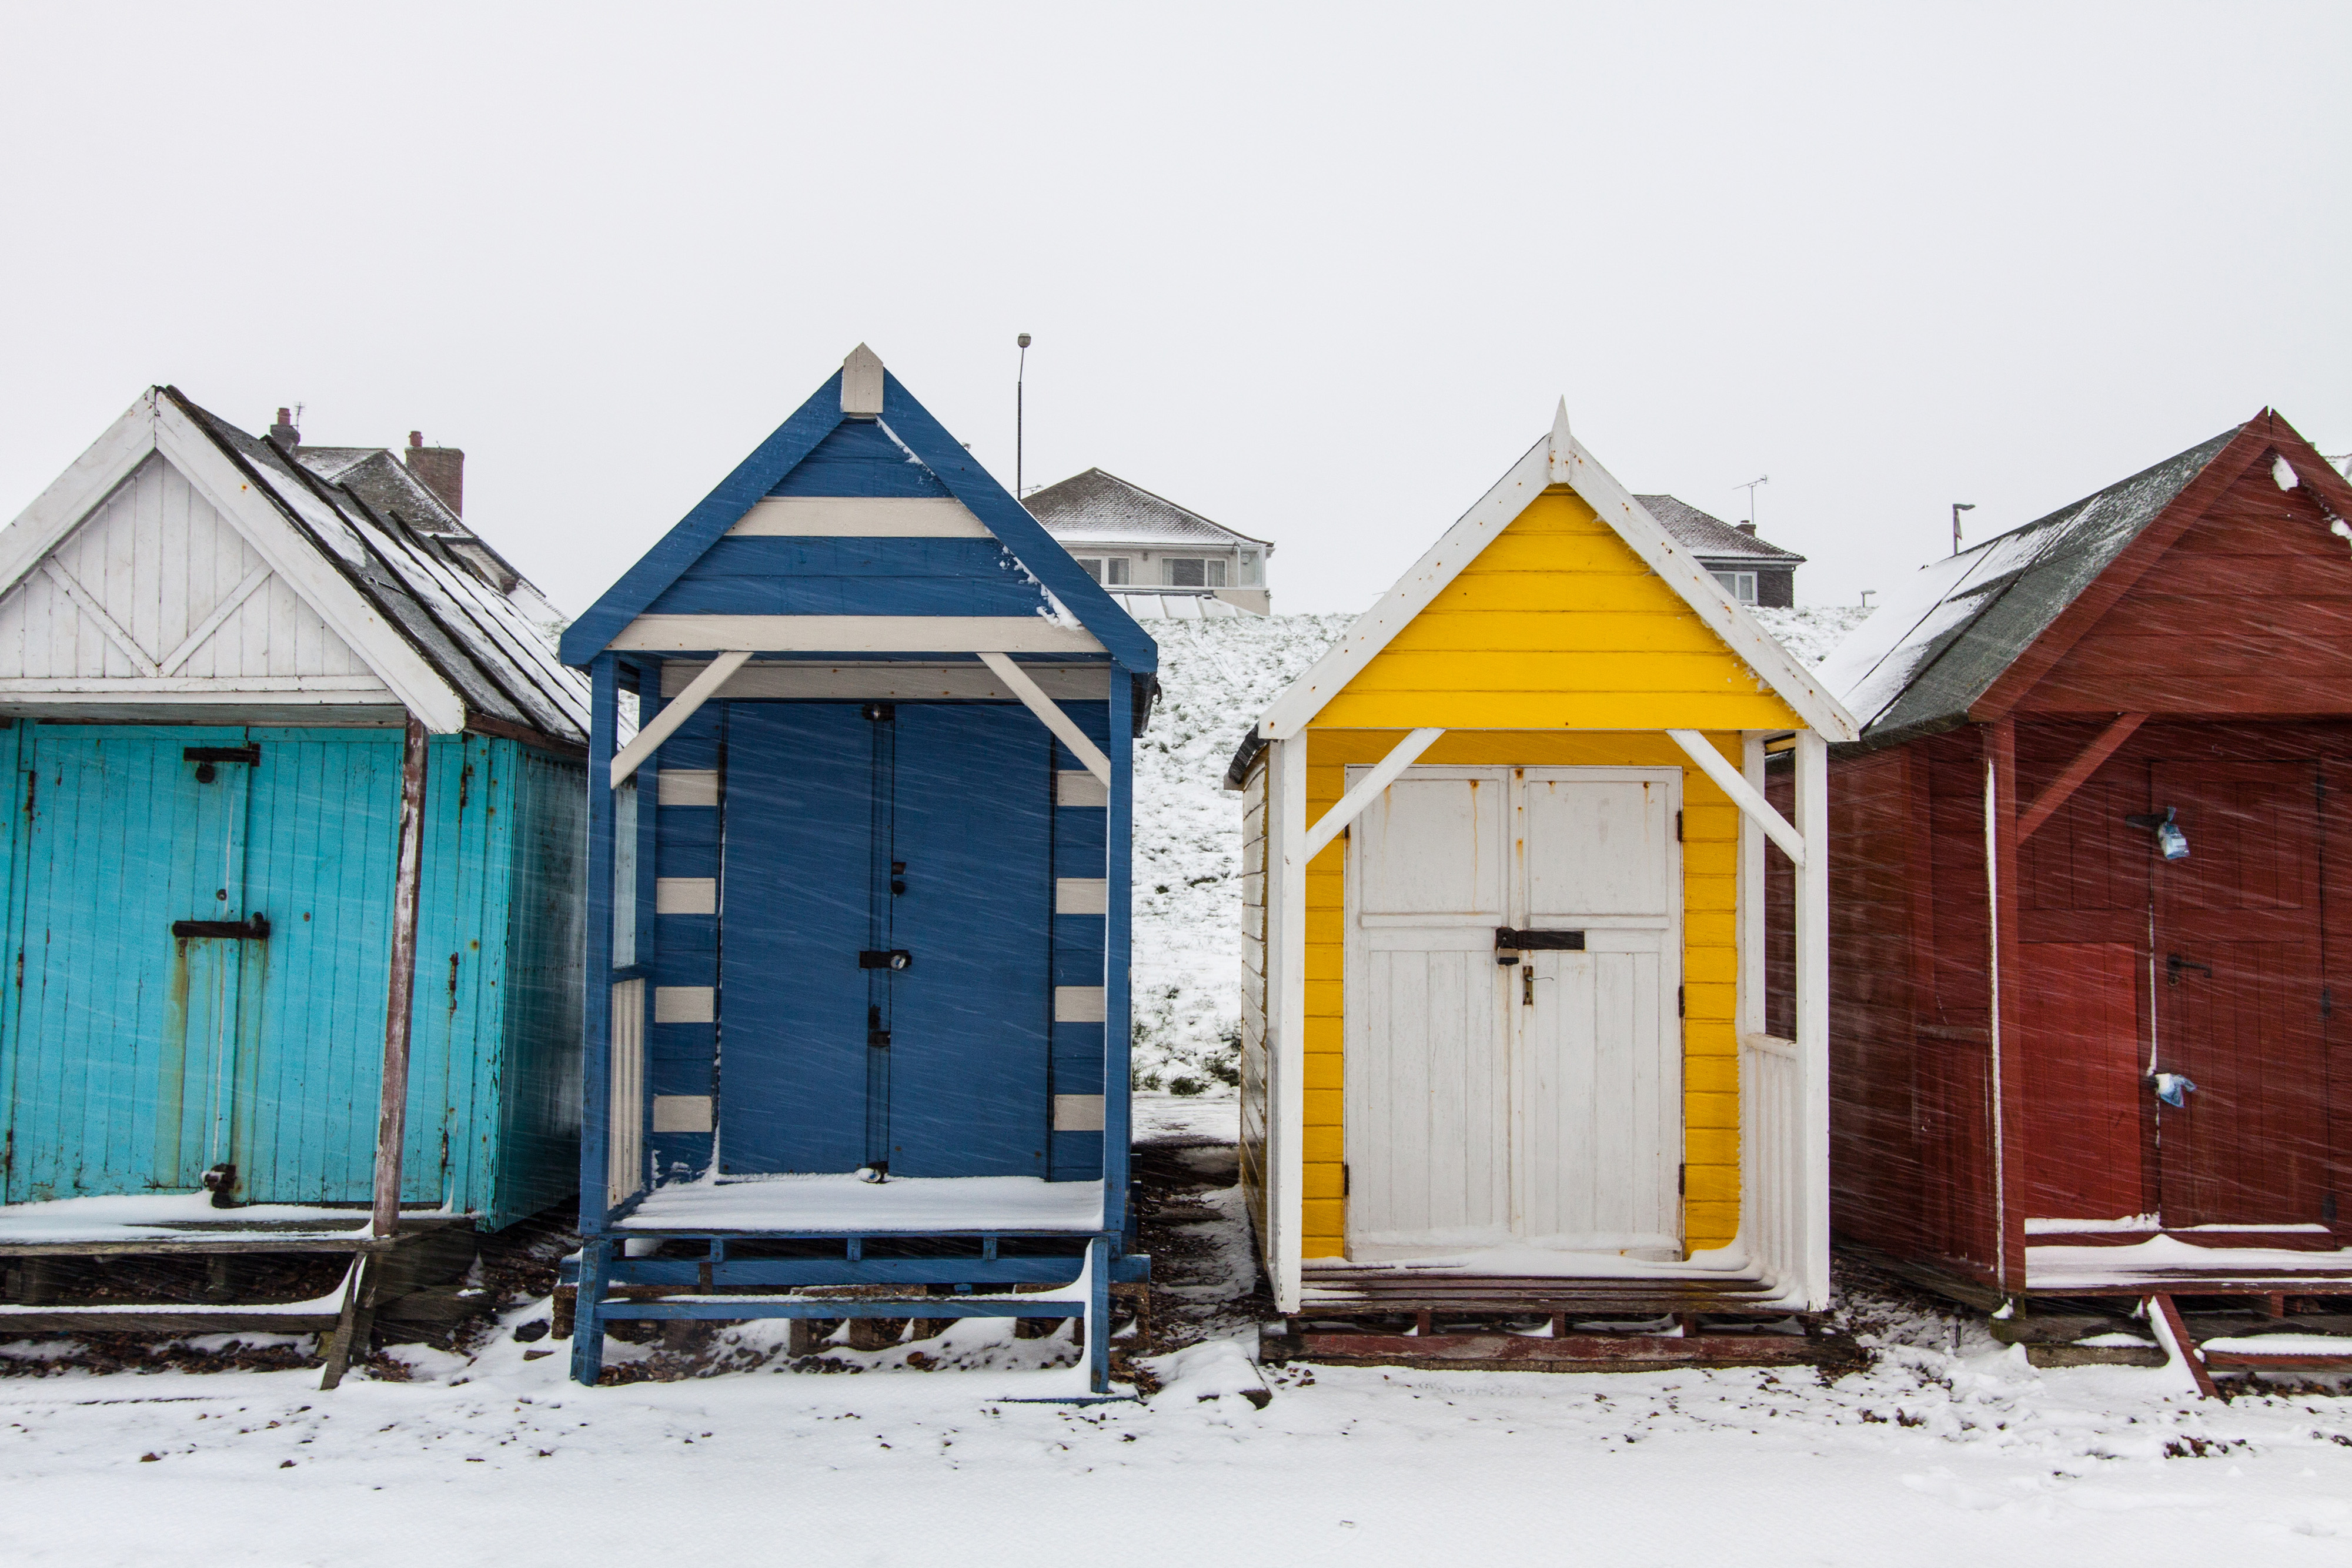
winter, snow, house, blue, home, property, yellow, shed, building, roof, sky, siding, window, architecture, cottage, shack, door, residential area, freezing